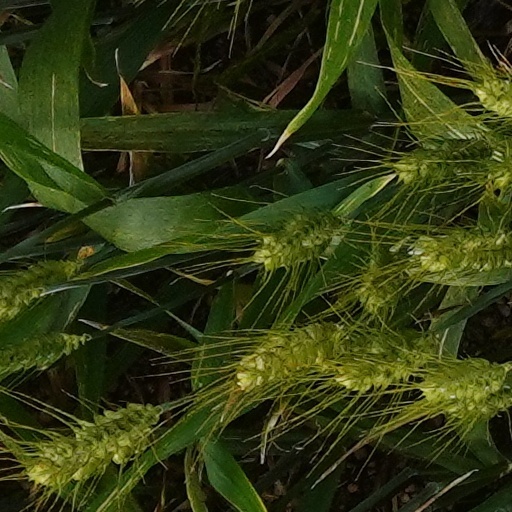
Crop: wheat